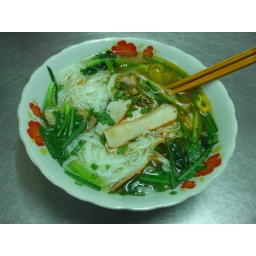
A delicious bowl of pork pho in a back street in Saigon.